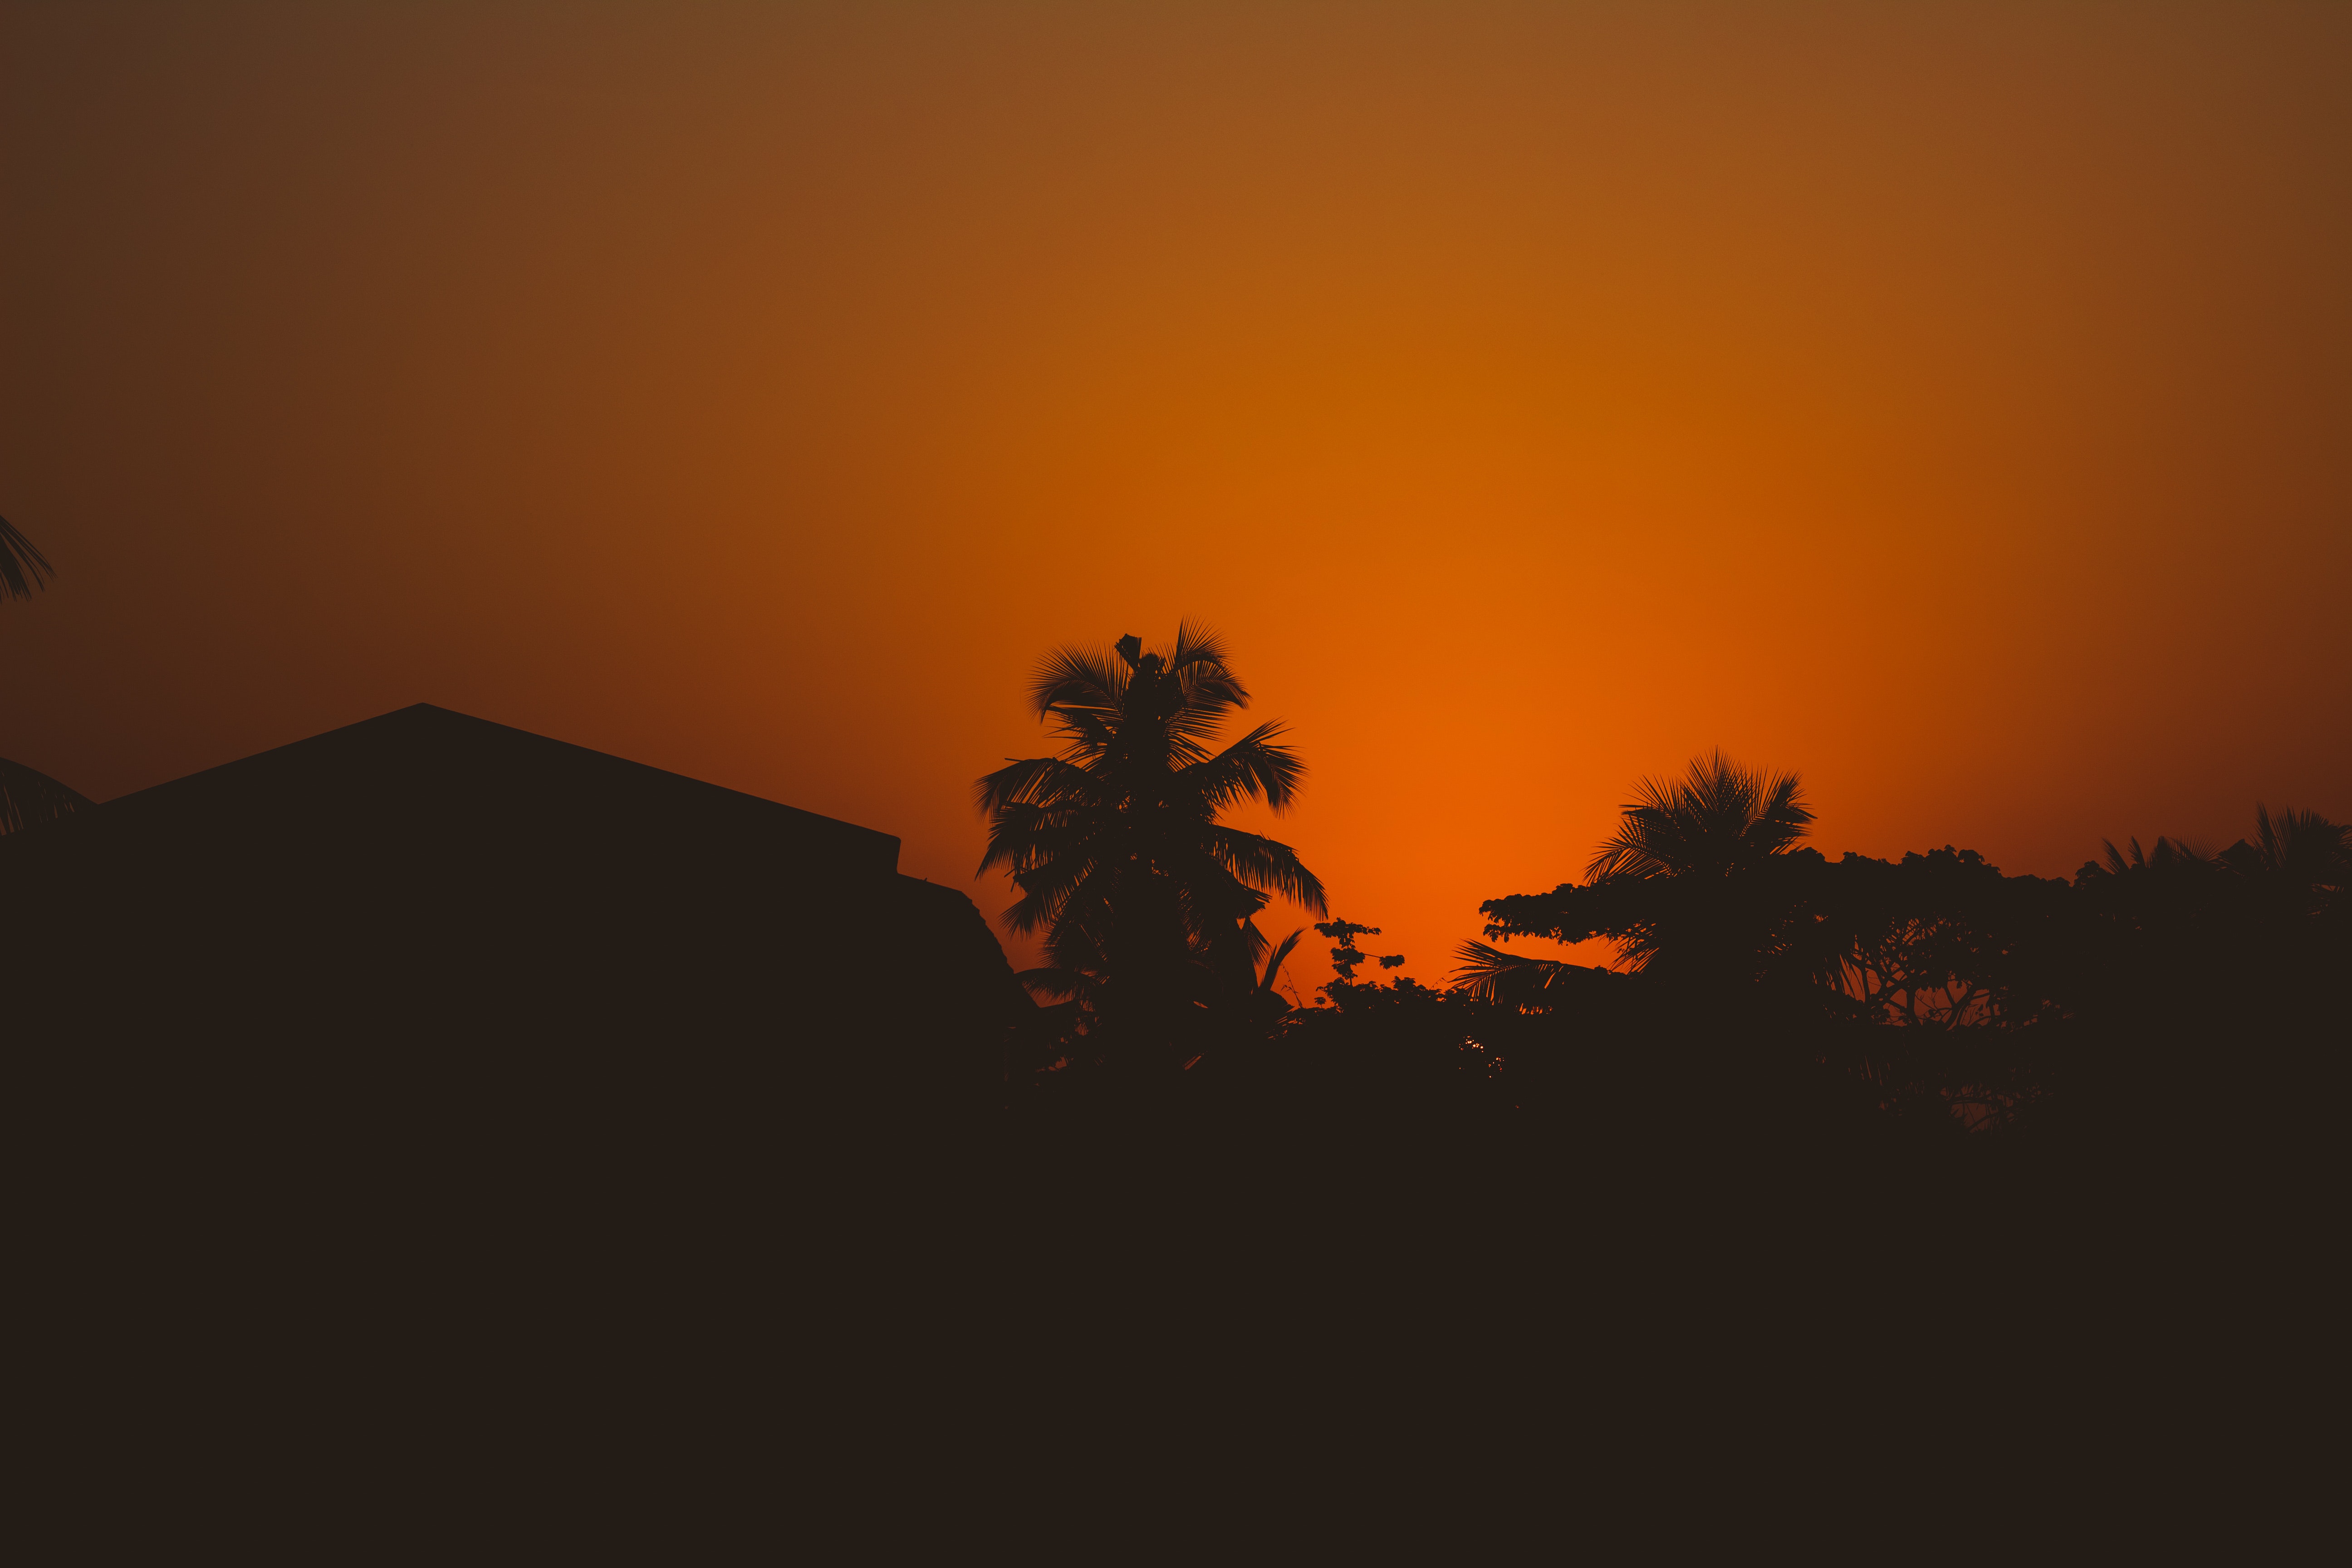
sky, sunset, sunrise, dawn, atmosphere, silhouette, morning, geological phenomenon, dusk, evening, sun, landscape, afterglow, horizon, ecoregion, tree, darkness, computer wallpaper, red sky at morning, savanna